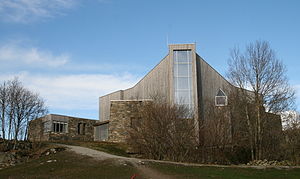
Hommersåk
Hommersåk er centrumsområdet i bydelen Riska bydel i Sandnes kommune i Rogaland fylke i Norge. Byen har 6.425 indbyggere, og ligger ca. 13 km nordøst for Sandnes centrum, i enden af Riskafjorden, en fjordarm som fra mundingen af Gandsfjorden fører omkring tre km mod sydøst mellem fastlandet og øen Uskjo. Riska er en af 13 bydele i Sandnes. Riska var en del af Hetland kommune frem til denne blev lagt sammen med Stavanger 1. januar 1965. Der er gode hurtigbådsforbindelser til Stavanger og der er udstrakt pendling der til.